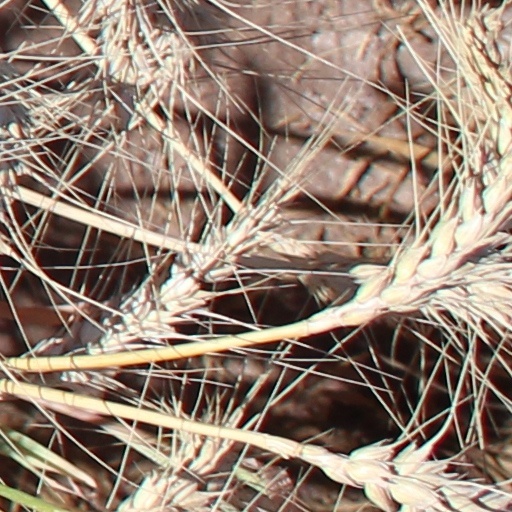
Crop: wheat